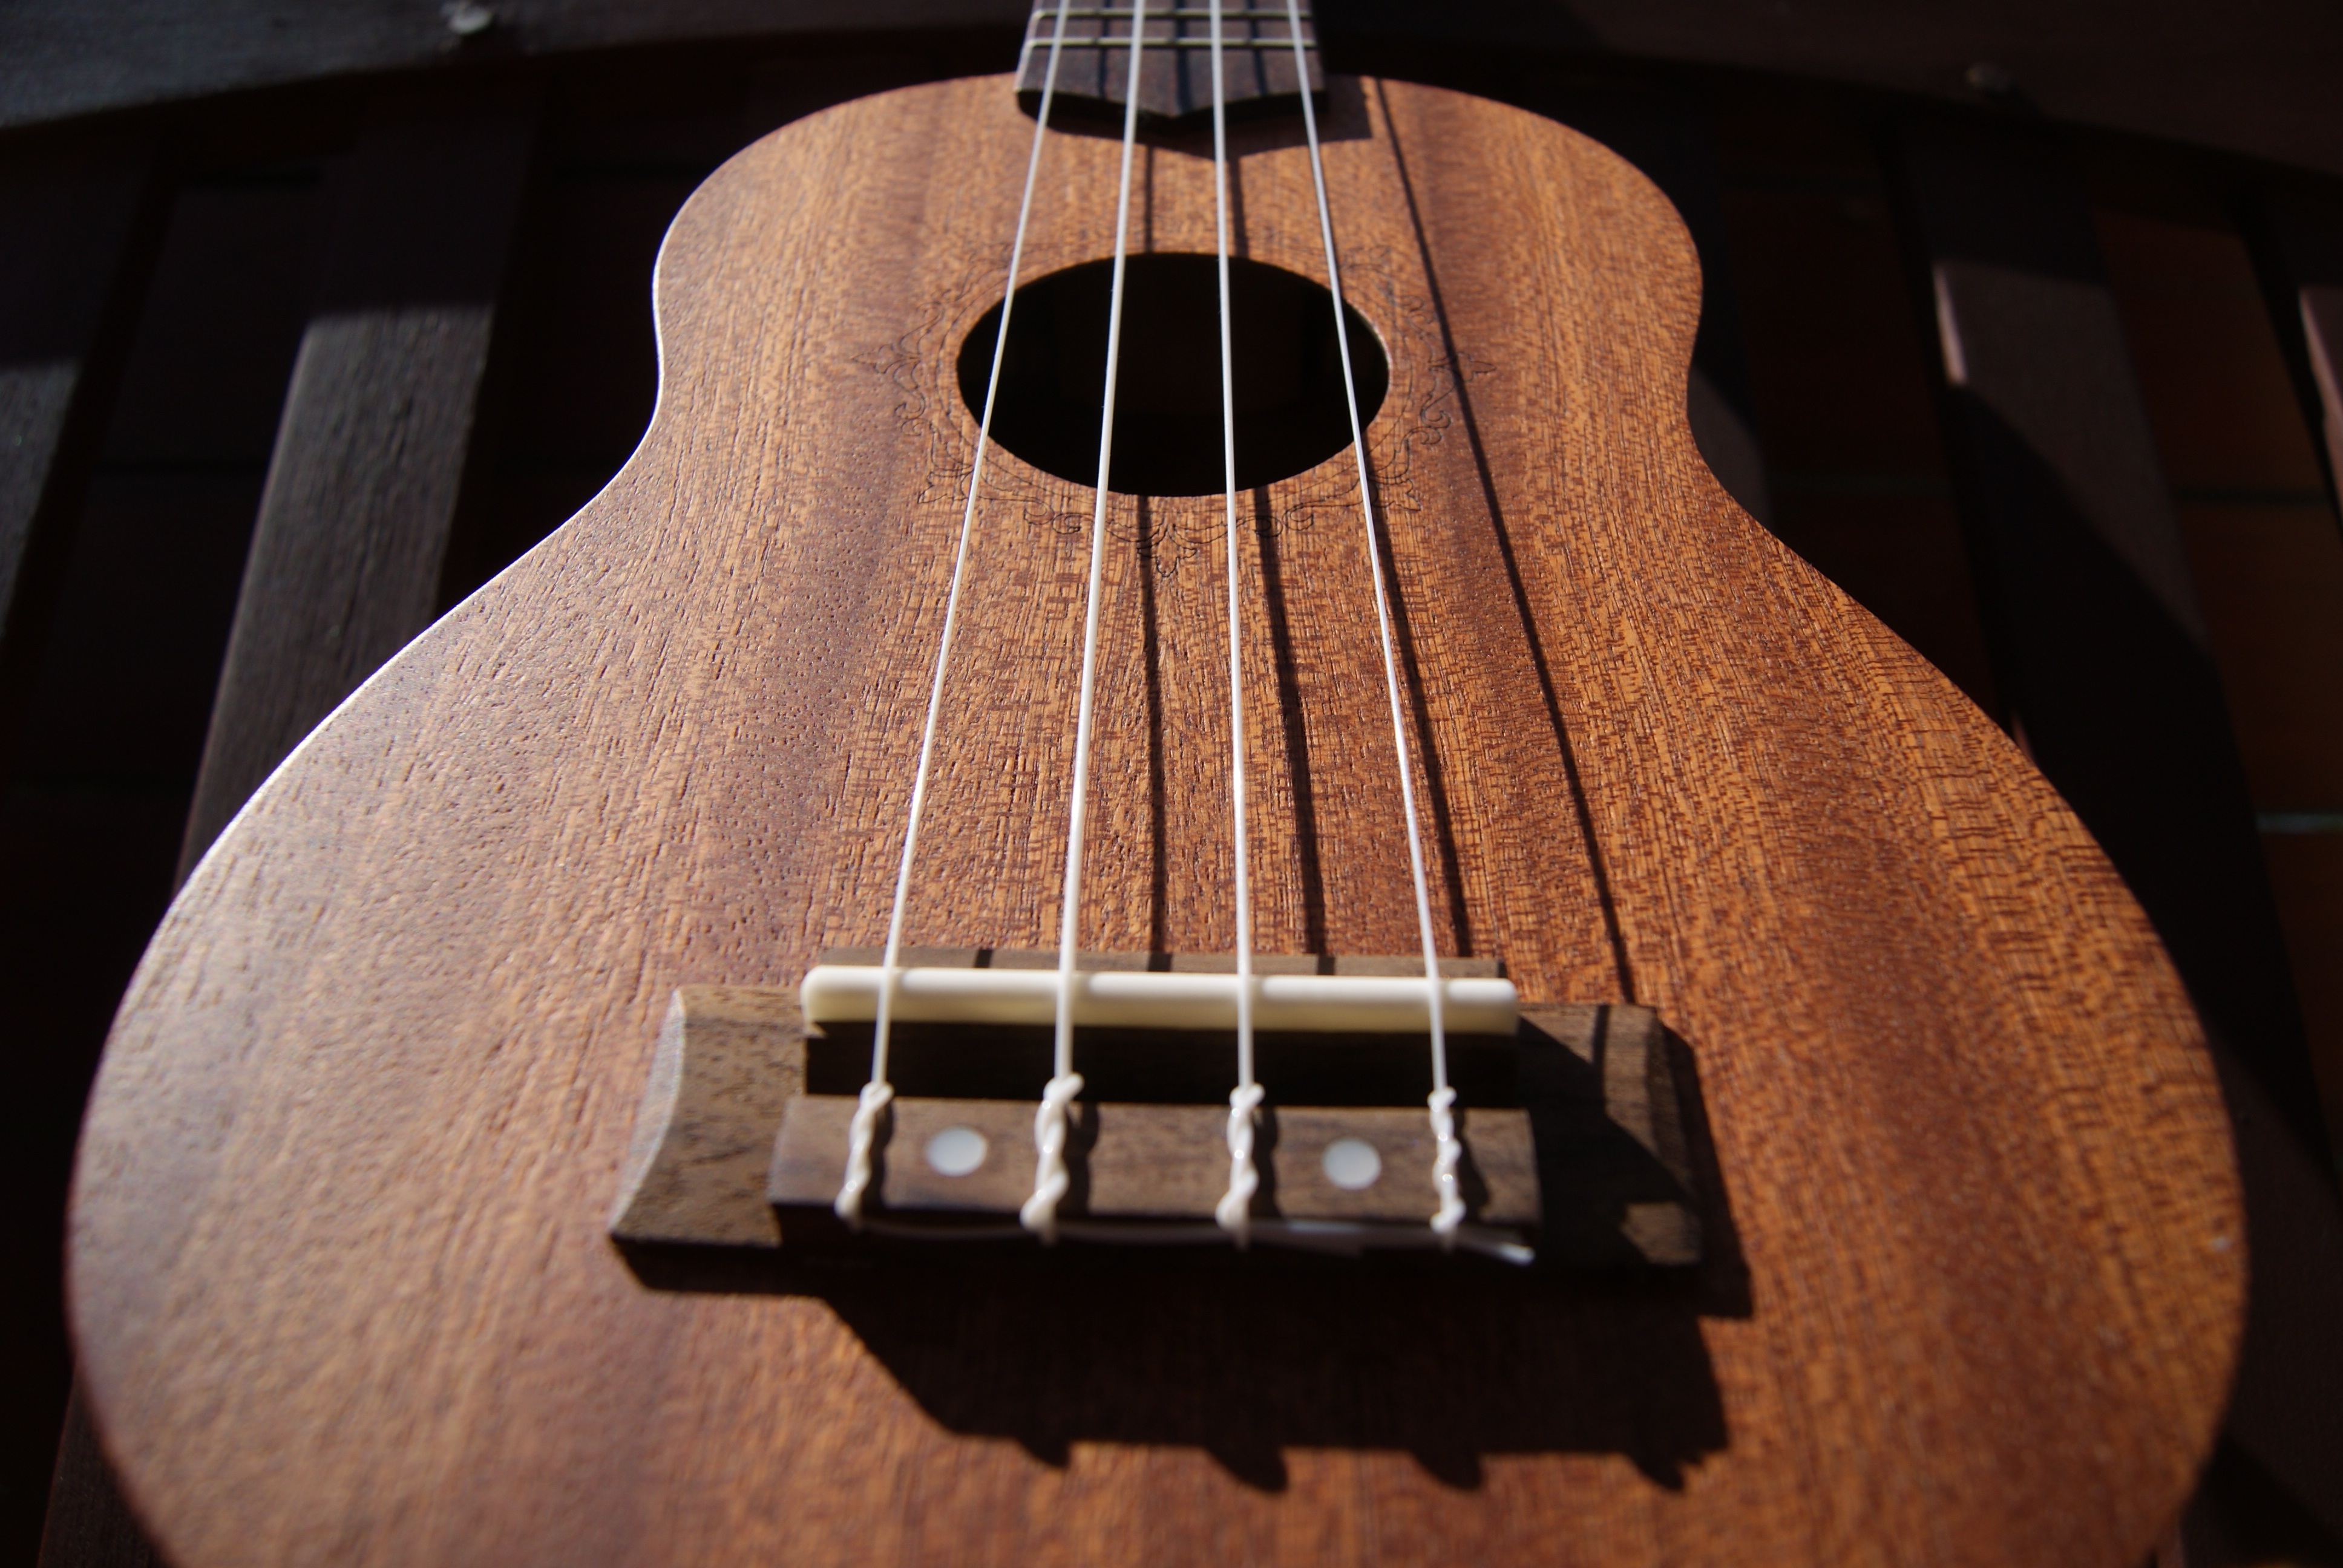
music, wood, play, guitar, acoustic guitar, hole, instrument, small, hawaii, acoustic, musical instrument, fret, ukulele, audio, wooden, strings, hawaiian, bass guitar, entertainment, chord, hobby, melody, hollow, cuatro, fretboard, fingerboard, double bass, string instrument, plucked string instruments, slide guitar, acoustic electric guitar, viol, vihuela